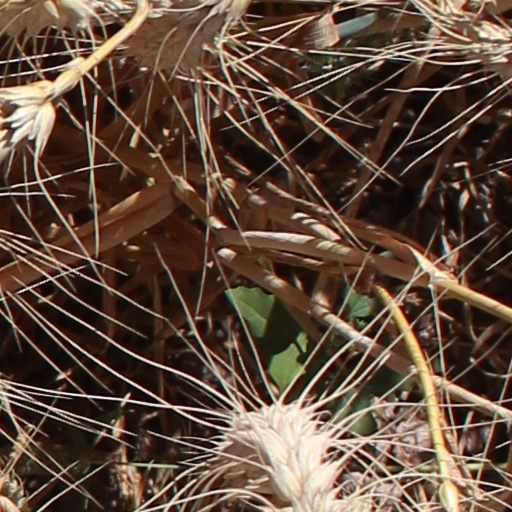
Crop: wheat